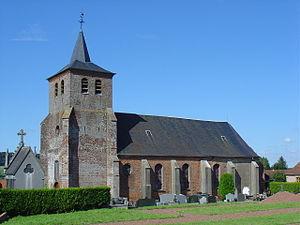
Église de Marconnelle
Marconnelle est une commune française située dans le département du Pas-de-Calais en région Hauts-de-France.